Tiantongyuan

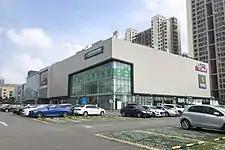
BHG Mall at Tiantongyuan

Tiantongyuan is a resident area in northern Beijing's Changping District, under the administration of Tiantongyuanbei and Tiantongyuannan Subdistricts. As of April 2008, it was said to have over 400,000 residents. As of 2019, the population of Tiantongyuan had jumped to 700,000, making it the largest Xiaoqu (housing community) in China, and the suburb accounts for 3% of the population of Beijing.